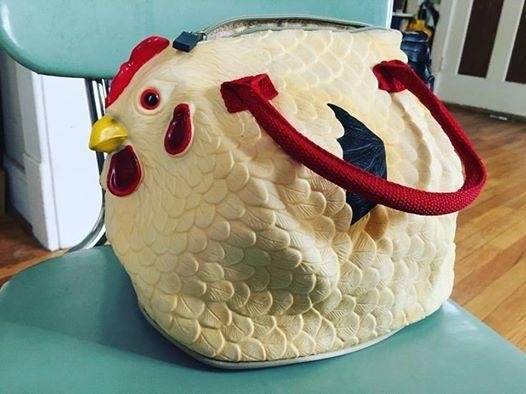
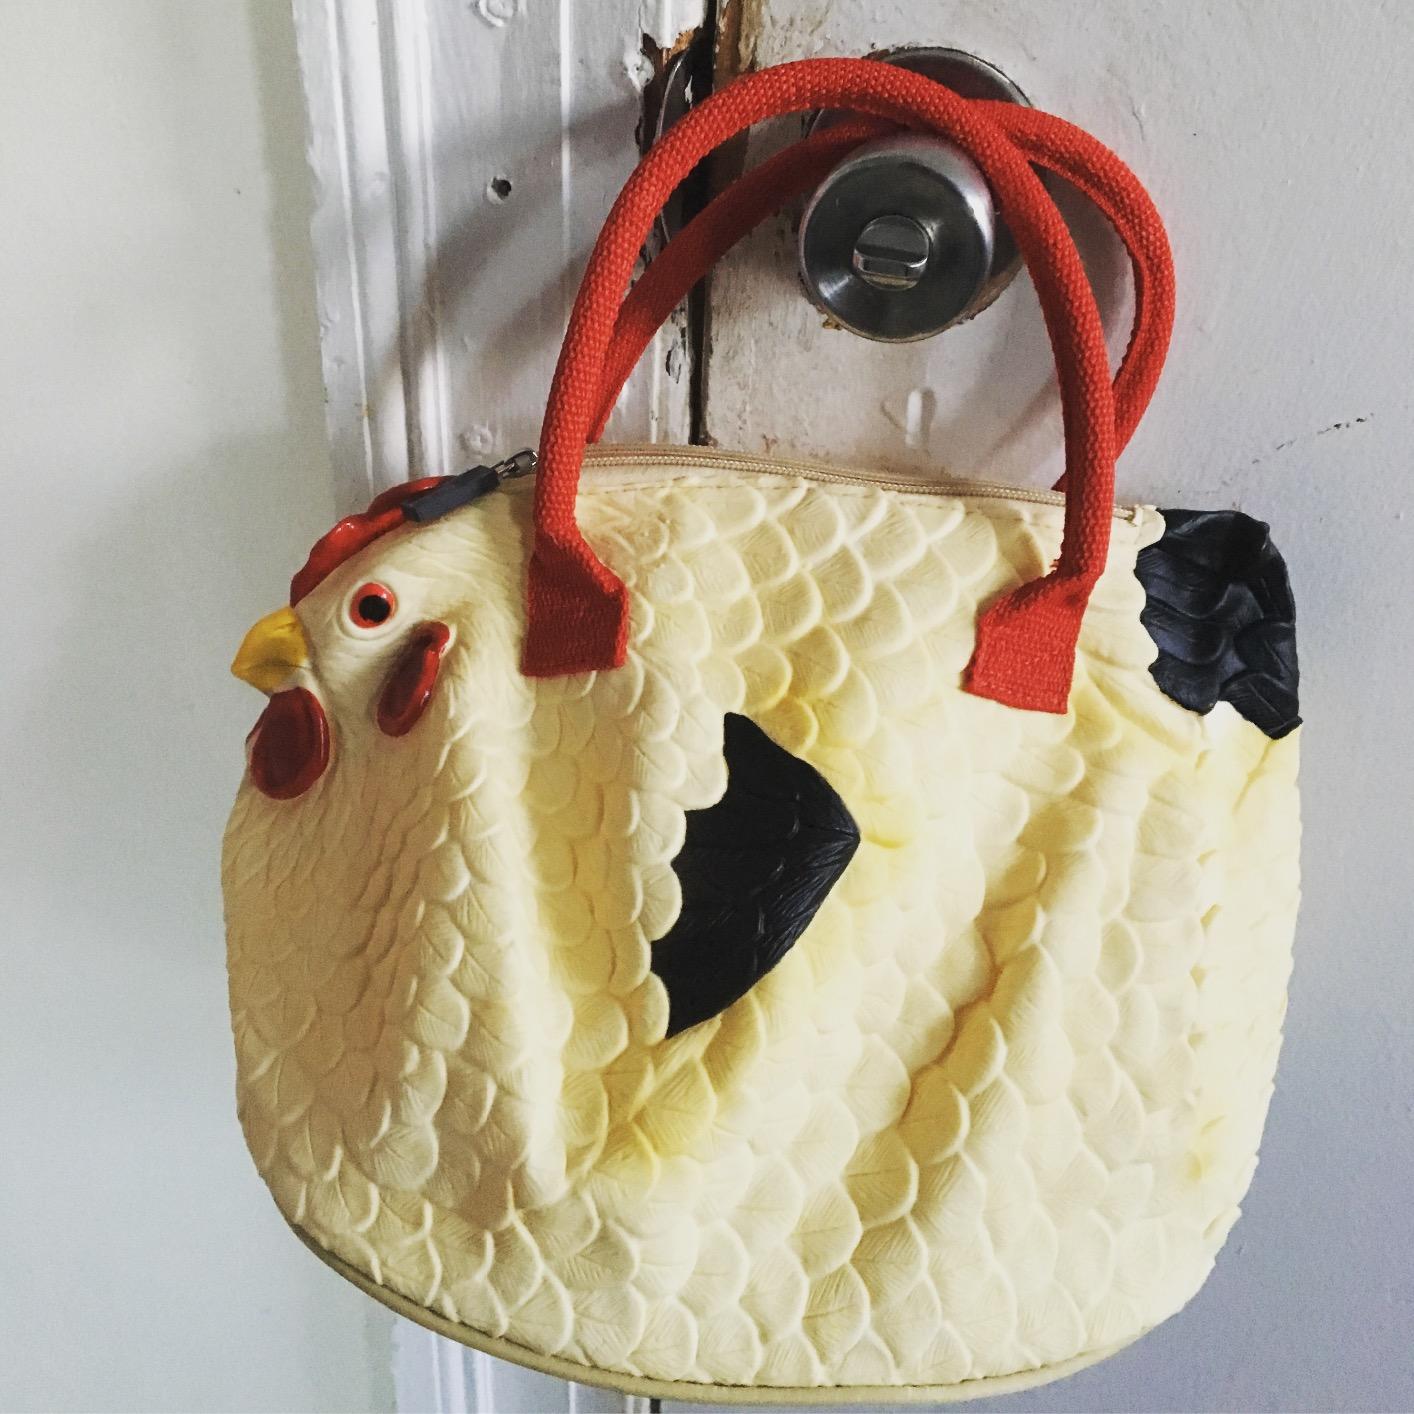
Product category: accessories_handbag
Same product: yes